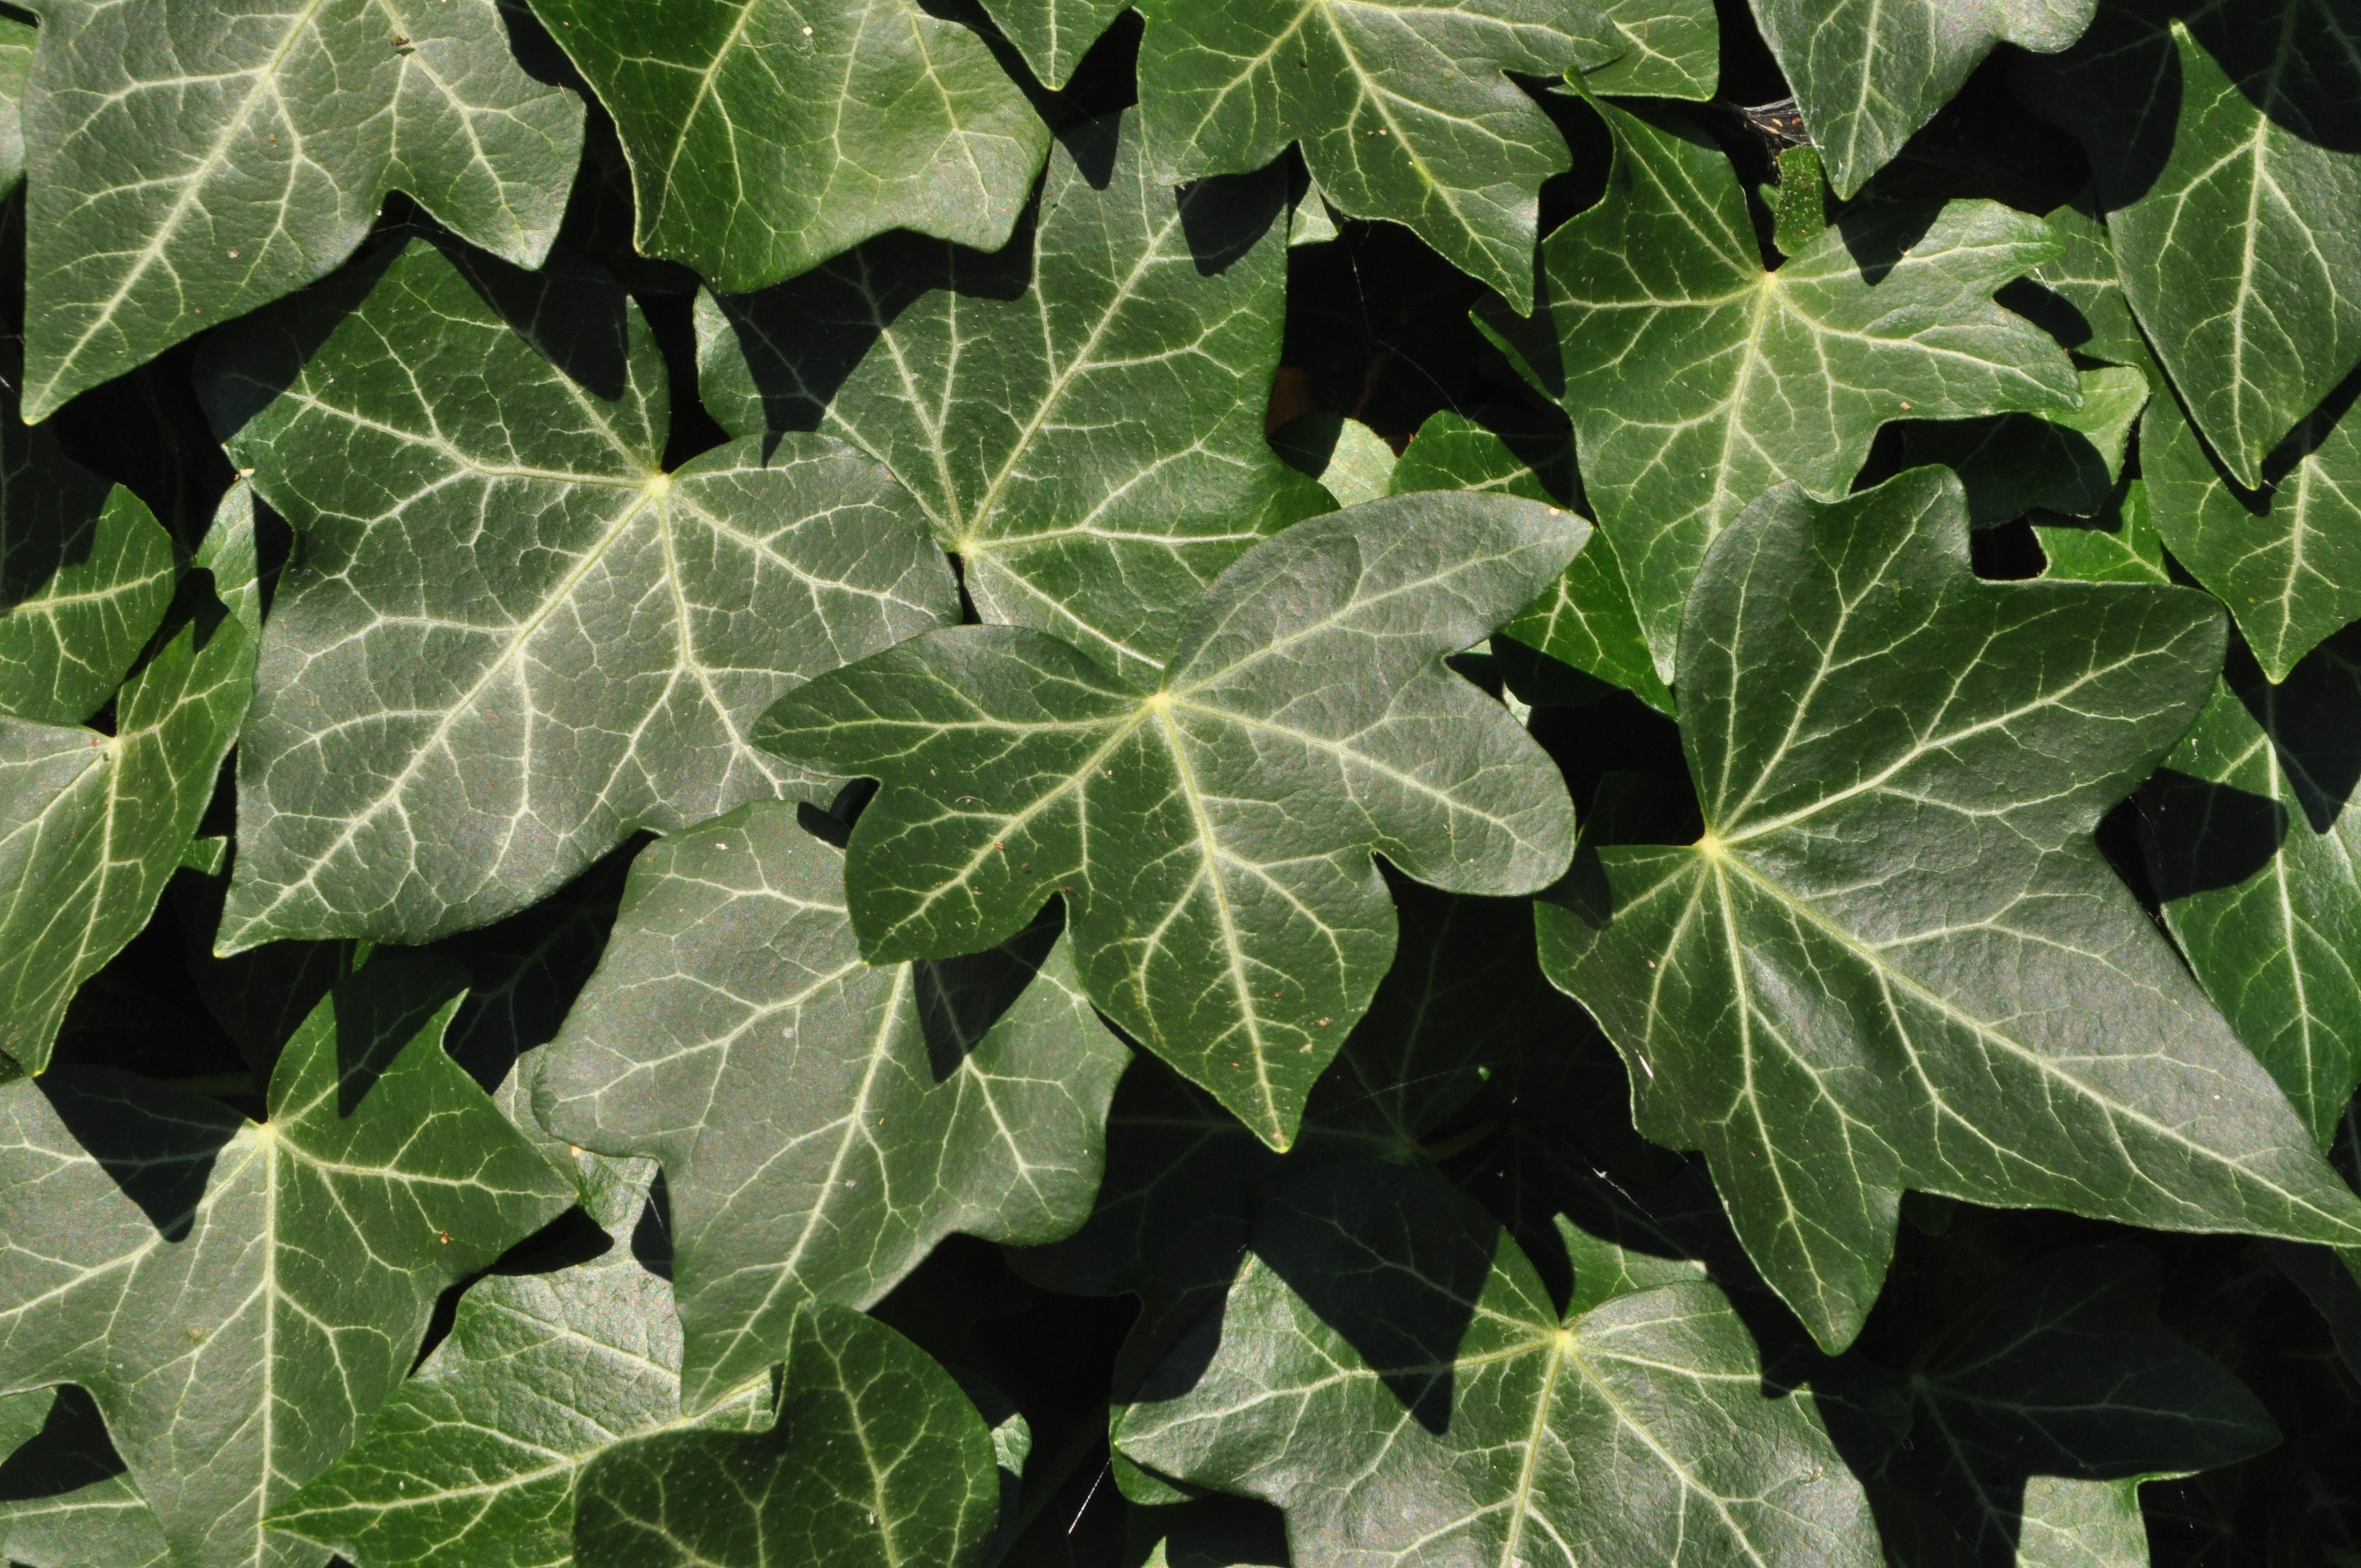
tree, nature, plant, leaf, flower, green, ivy, climber, still life, leaves, incomplete, flowering plant, common ivy, annual plant, woody plant, land plant, apiales, ivy family